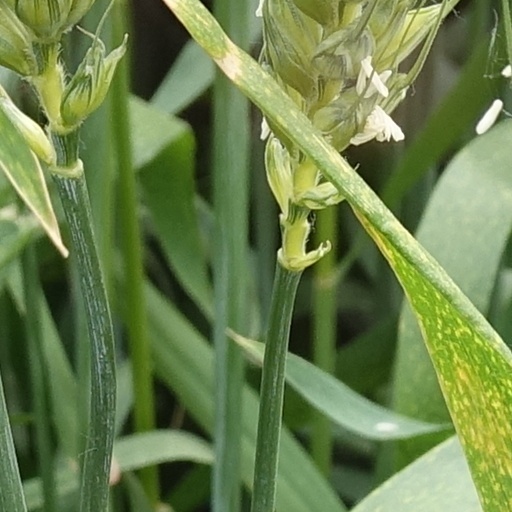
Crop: wheat